Vale do Ribeira

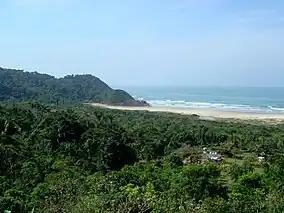
Juréia-Itatins Ecological Station

It has over of well-preserved forests, about 21% of the total remaining Atlantic Forest in Brazil.